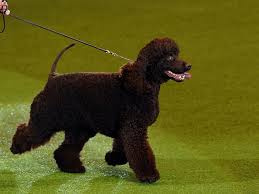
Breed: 219-n000066-Irish_water_spaniel